Rebecca Sophia Clarke

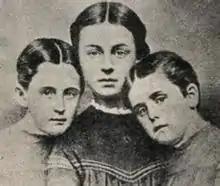
Clarke's nieces; the inspiration for "Prudy, Susy, and Dotty Dimple".

Clarke's work was published using the pseudonym, "Sophie May". She penned that name in 1861 and used it to sign her first story, which was published in the "Memphis Appeal". When the story was finished, she signed her name, Sophie, and then said: "Well, I'll call it May, for I may write again and I may not".